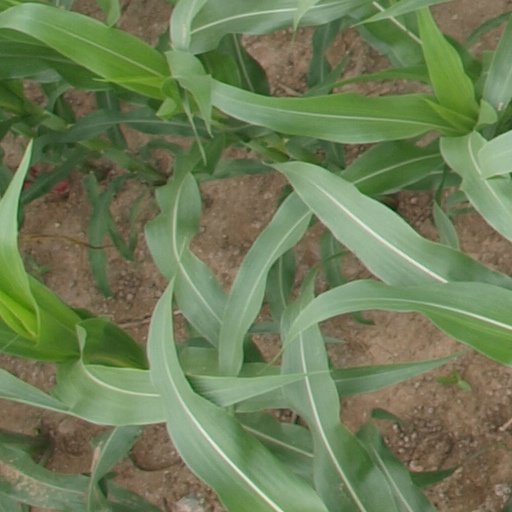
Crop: maize; corn